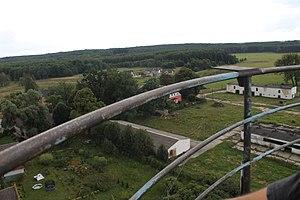
Mirkowice est un village polonais de la gmina de Jasień dans la powiat de Żary de la voïvodie de Lubusz dans l'ouest de la Pologne.